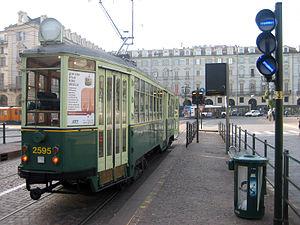
Le réseau de tramway de Turin, géré par le Gruppo Torinese Trasporti, fait partie du système de transport en commun de la capitale piémontaise et est le plus ancien réseau de tramway d'Italie, les premières lignes de tramways hippomobiles ayant vu le jour en 1871. Le réseau actuel mesure 88,5 km de long pour une longueur de 167 km de voies en activité pour un total de voies de 220 km, et compte sept lignes urbaines régulières et deux lignes événementielles. En outre, une ligne touristique, le tramway Sassi-Superga, est aussi géré par la GTT mais n'est pas compté comme une ligne urbaine ; par simplicité de lecture, il est listé dans le présent article.